A5 (Croatia)

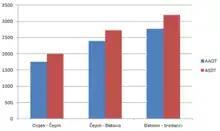
2010 A5 traffic volume by section

Traffic is regularly counted and reported by Hrvatske autoceste, the operator of the motorway, and is published by Hrvatske ceste. Variations between AADT and average summer daily traffic (ASDT) traffic volumes are attributed to the fact that the motorway carries substantial tourist traffic to the Adriatic Sea resorts during the summer.